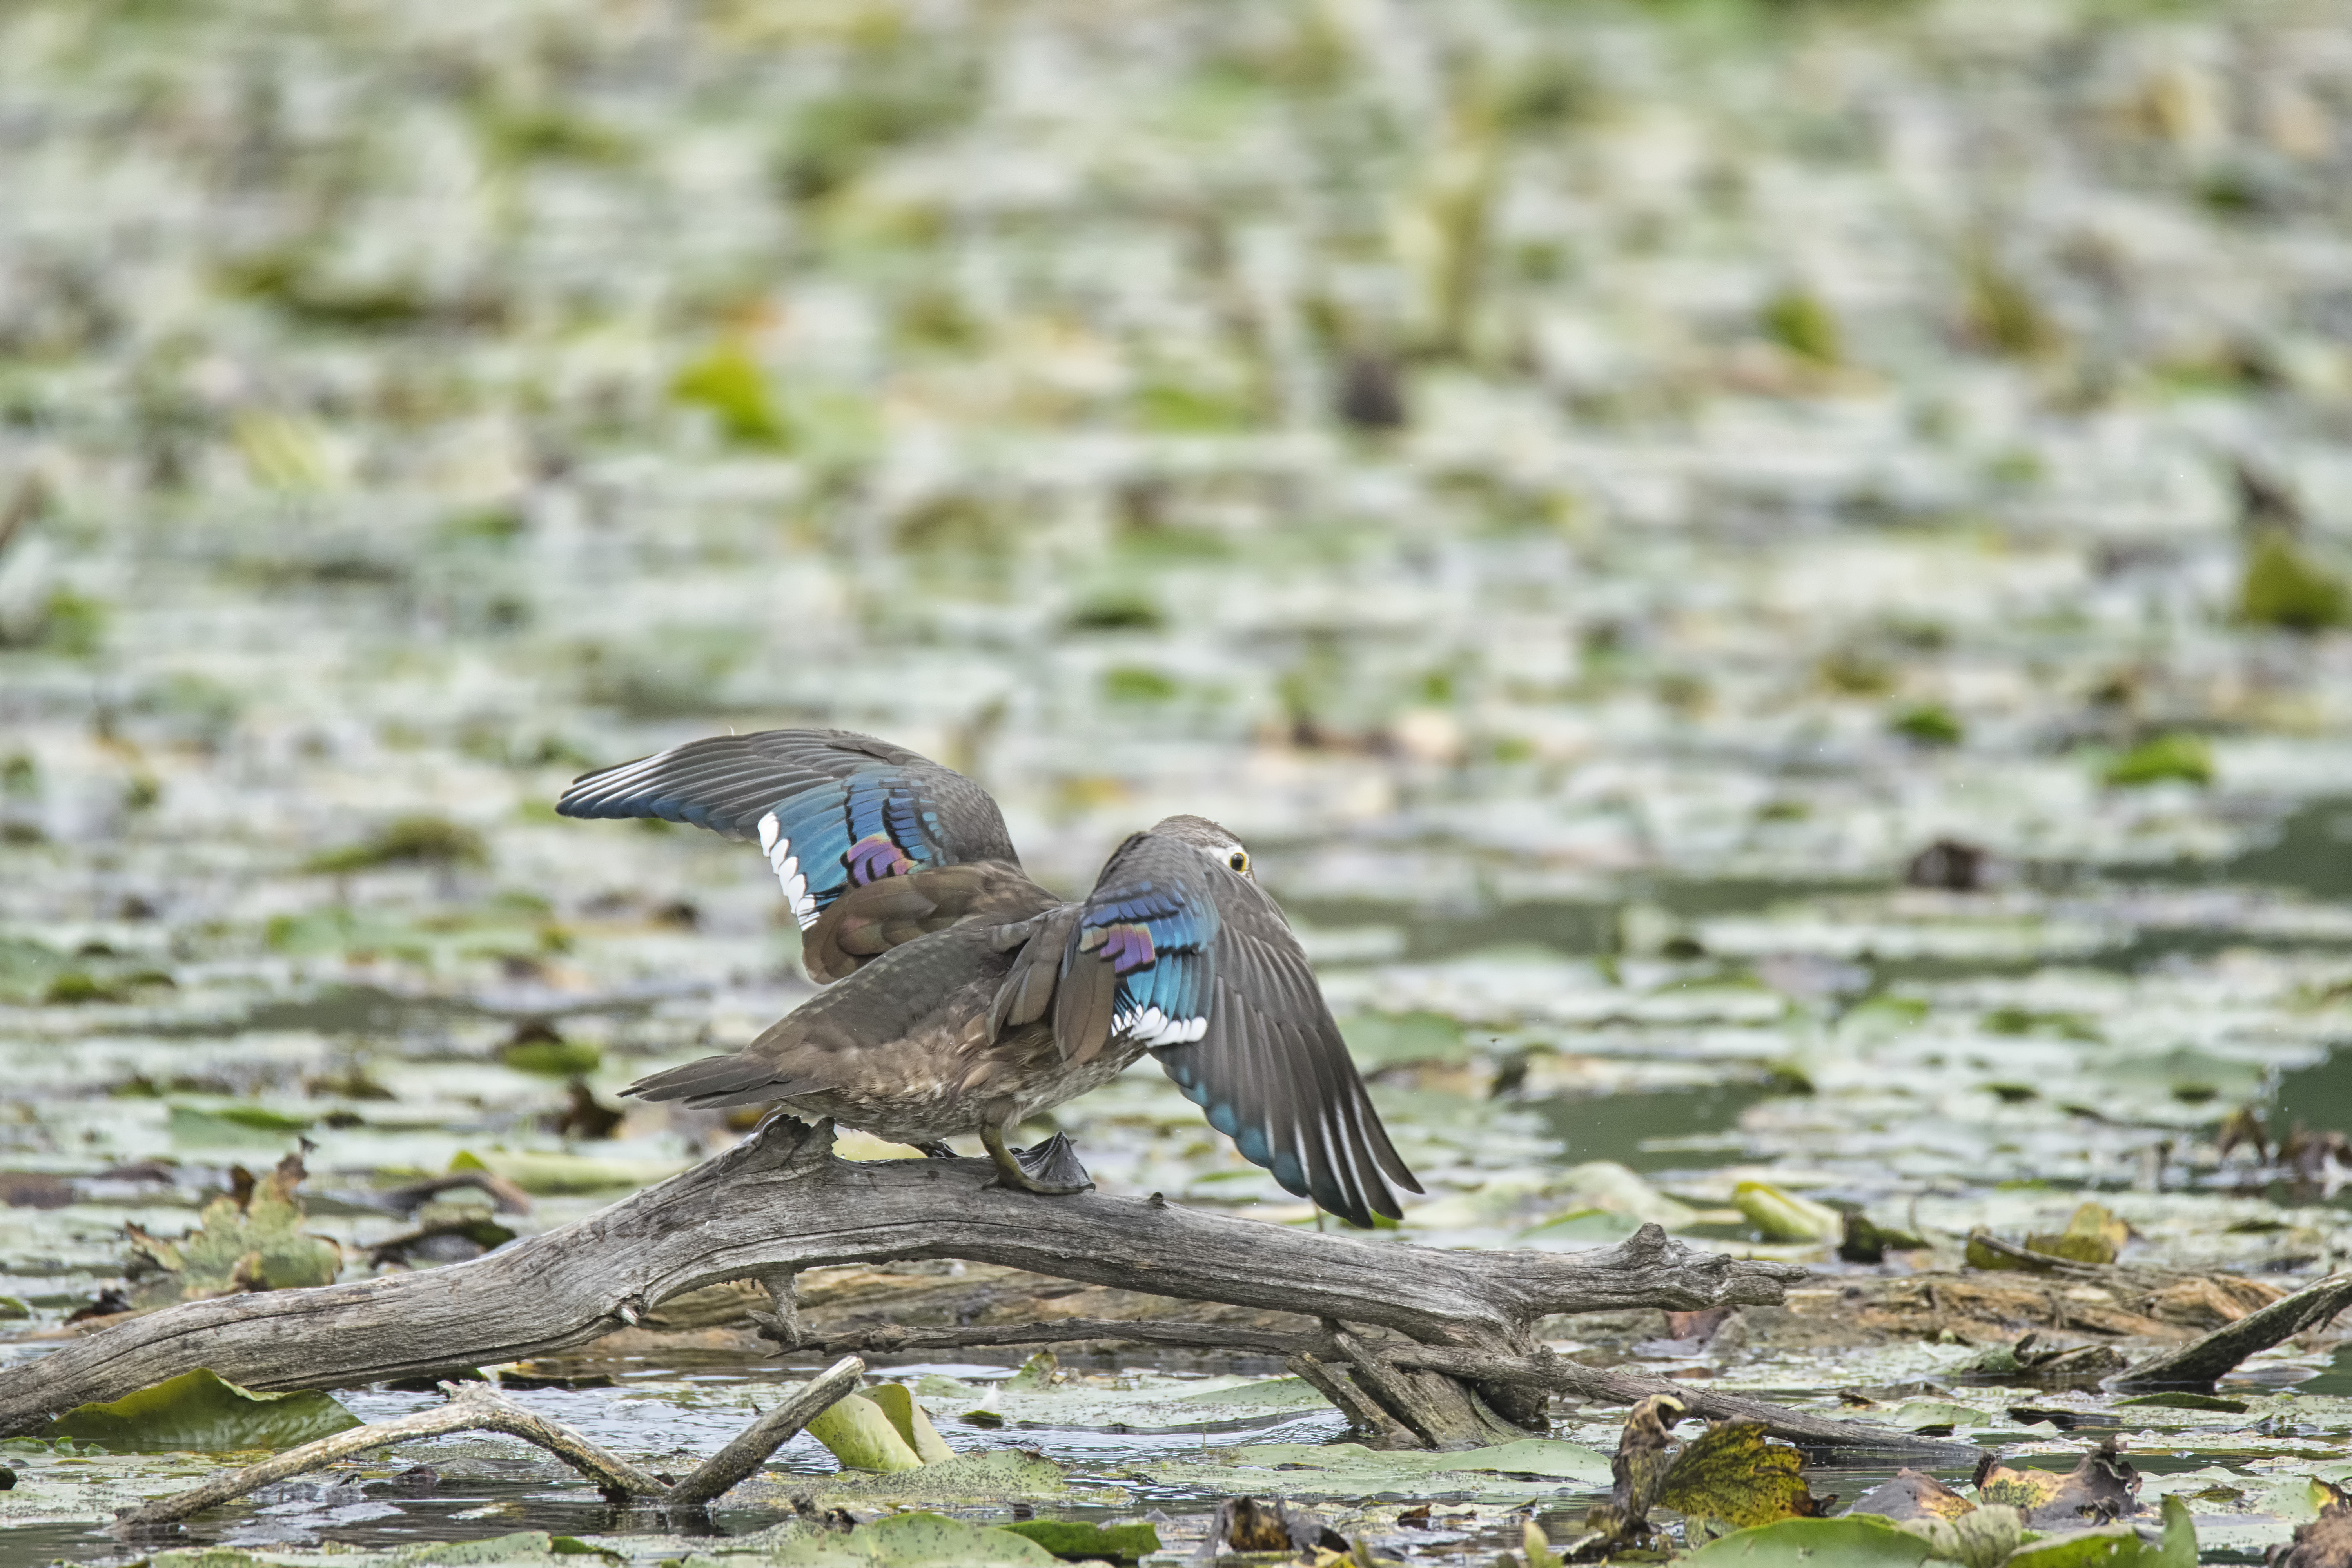
nature, bird, wing, wood, wildlife, beak, fauna, duck, canada, vertebrate, sparrow, quebec, waterfowl, water bird, mallard, canard, sherbrooke, oiseau, branchu, perching bird, ducks geese and swans